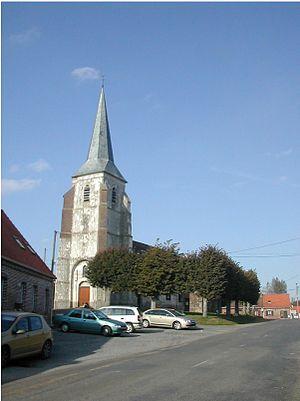
L'église Saint-Nicolas d'Audincthun.
Audincthun est une commune française située dans le département du Pas-de-Calais en région Hauts-de-France.